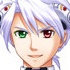
Portrait style: Anime Portrait